Kohn Gallery

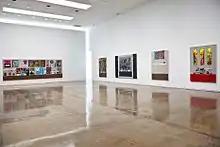
Installation view, Kohn Gallery, Los Angeles

Kohn Gallery is an art gallery established in 1985 in Hollywood, California. The space, under the direction of gallerist Michael Kohn, has exhibited works by seminal Pop artist Wallace Berman, Colombian painter María Berrío, polymath artist Enríque Martínez Celaya, German painter Rosa Loy, American abstract painter Ed Moses, Pop/graffiti artist Keith Haring and numerous other artists. In addition to presenting exhibitions of contemporary art, the gallery also represents the estates of historically relevant West coast artists, including Ed Moses and John Altoon.